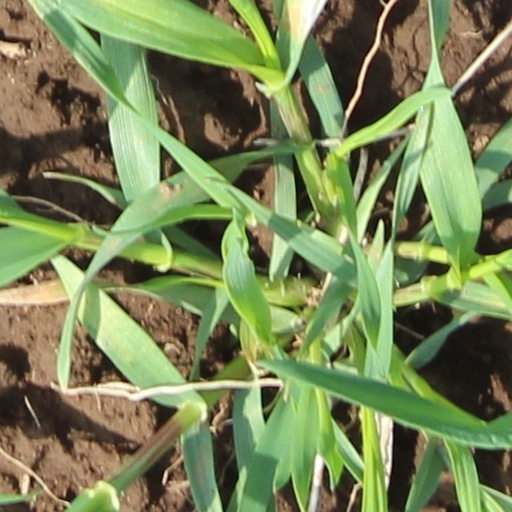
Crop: wheat